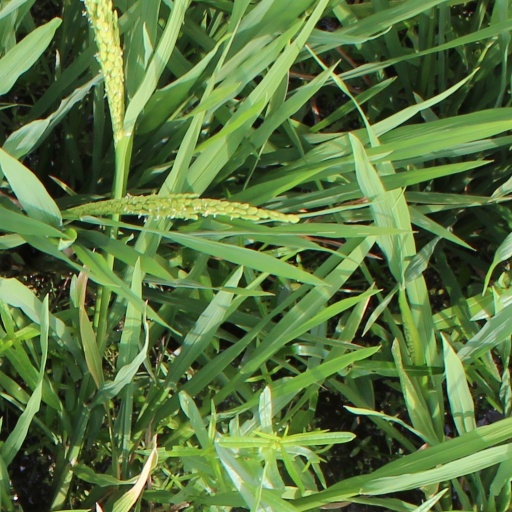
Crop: rice